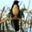
Label: bird